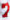
Number: 7